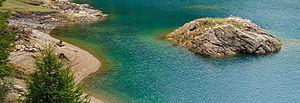
Le parc national du Stelvio, est le plus ancien parc national italien après celui du Grand-Paradis. Il a pour objet de protéger la faune, la flore et les paysages du massif alpin de l'Ortles-Cevedale. Il s'inscrit aussi dans une vision d'économie montagnarde durable dans les régions de Lombardie, Trentin et Tyrol du Sud.